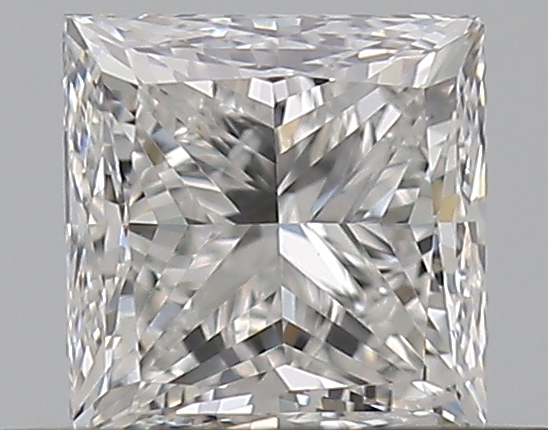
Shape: princess
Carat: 0.5
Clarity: SI1
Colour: F
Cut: VG
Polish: EX
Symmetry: VG
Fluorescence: N
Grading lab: GIA
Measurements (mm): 4.19 x 4.13 x 3.11